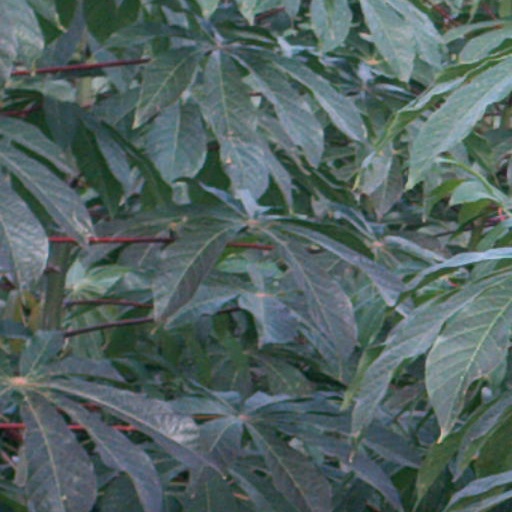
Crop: cassava